Gardens of Versailles

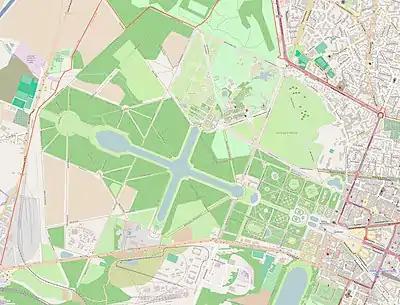

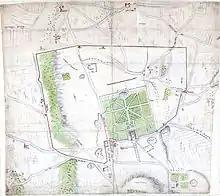
Versailles, Du Bus plan

With Louis XIII's final purchase of lands from Jean-François de Gondi in 1632 and his assumption of the seigneurial role of Versailles in the 1630s, formal gardens were laid out west of the château. Records indicate that late in the decade Claude Mollet and Hilaire Masson designed the gardens, which remained relatively unchanged until the expansion ordered under Louis XIV in the 1660s. This early layout, which has survived in the so-called Du Bus plan of , shows an established topography along which lines of the gardens evolved. This is evidenced in the clear definition of the main east–west and north–south axis that anchors the gardens' layout.